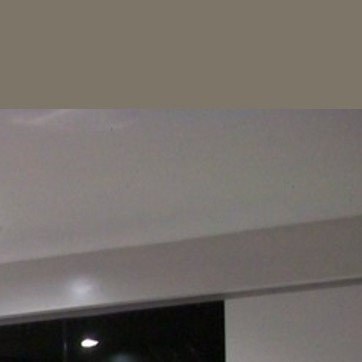
Material: painted